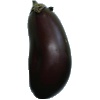
Label: eggplant